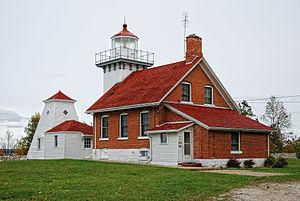
Le phare de Sherwood Point, est un phare du lac Michigan situé sur le côté ouest de l'entrée nord de Sturgeon Bay, près dela ville d' Idlewild dans le comté de Door, Wisconsin.